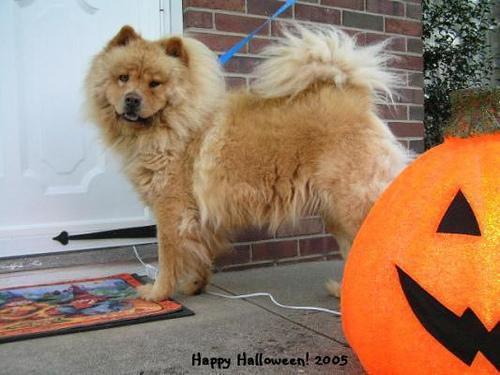
chow